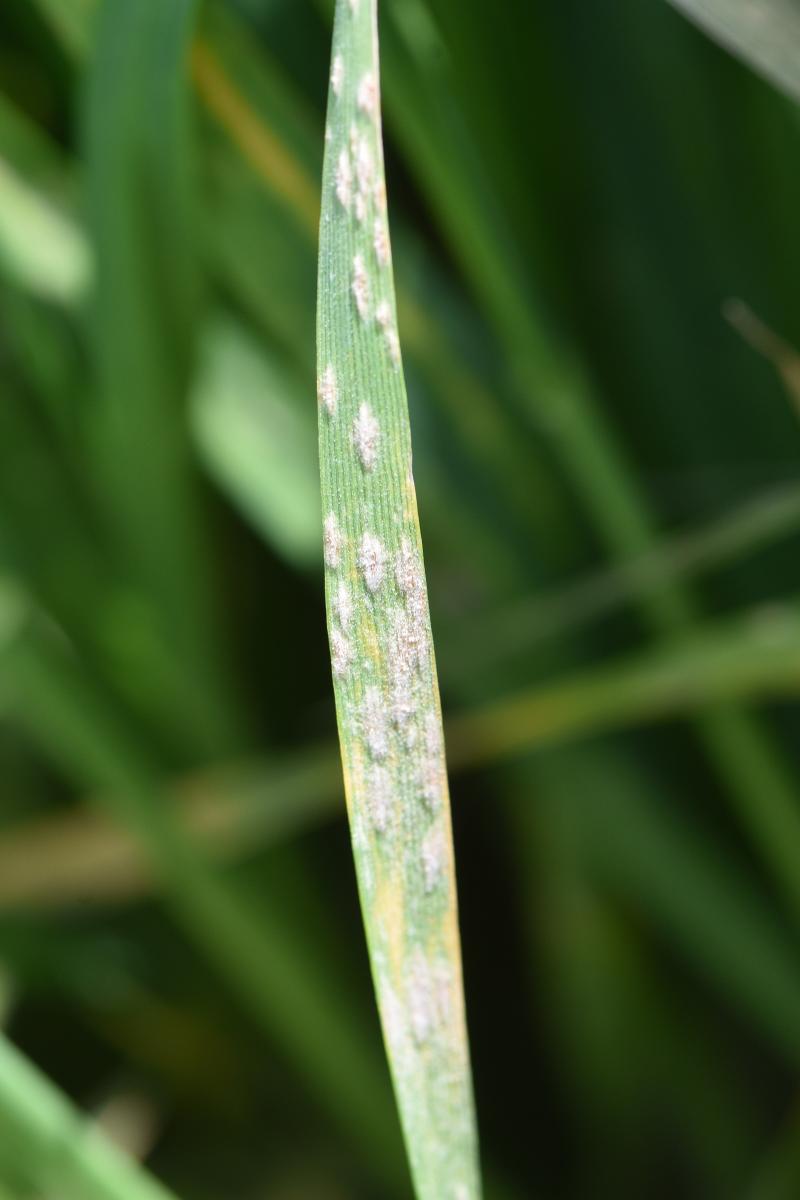
Plant: Wheat
Disease: wheat powdery mildew